Rickshaw

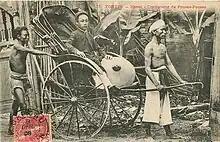
early 20th century rickshaw in Hanoi.

In the Late 19th century, hand-pulled rickshaws became an inexpensive, popular mode of transportation across Asia. Peasants who migrated to large Asian cities often worked first as a rickshaw runner. It was "the deadliest occupation in the East, [and] the most degrading for human beings to pursue."